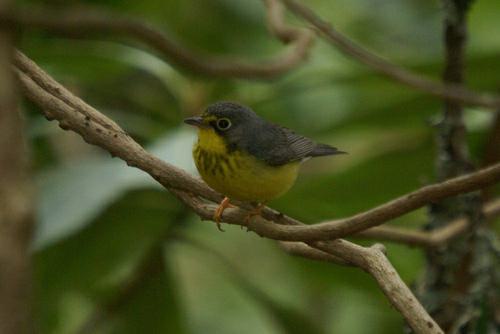
A photo of a canada warbler